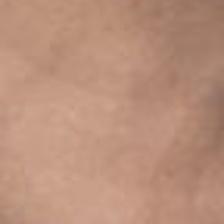
Label: faces